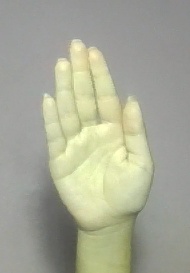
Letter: seen